Jon Horford

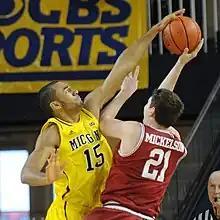
Horford blocks a shot in 2012

In March 2010, Horford verbally committed to play college basketball at the University of Michigan, choosing Michigan over California and Providence. He signed a letter of intent two weeks later at the opening of the spring signing period on April 14.